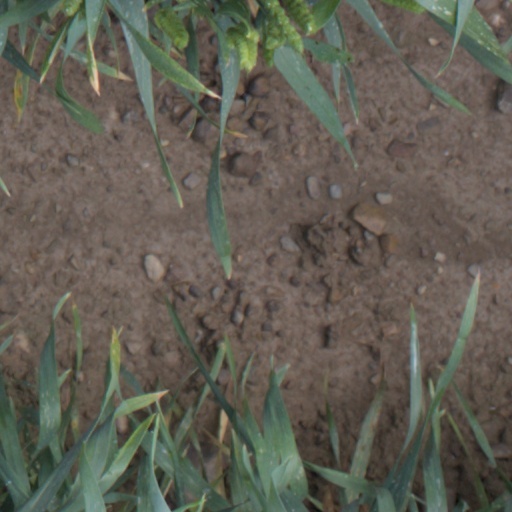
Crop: wheat